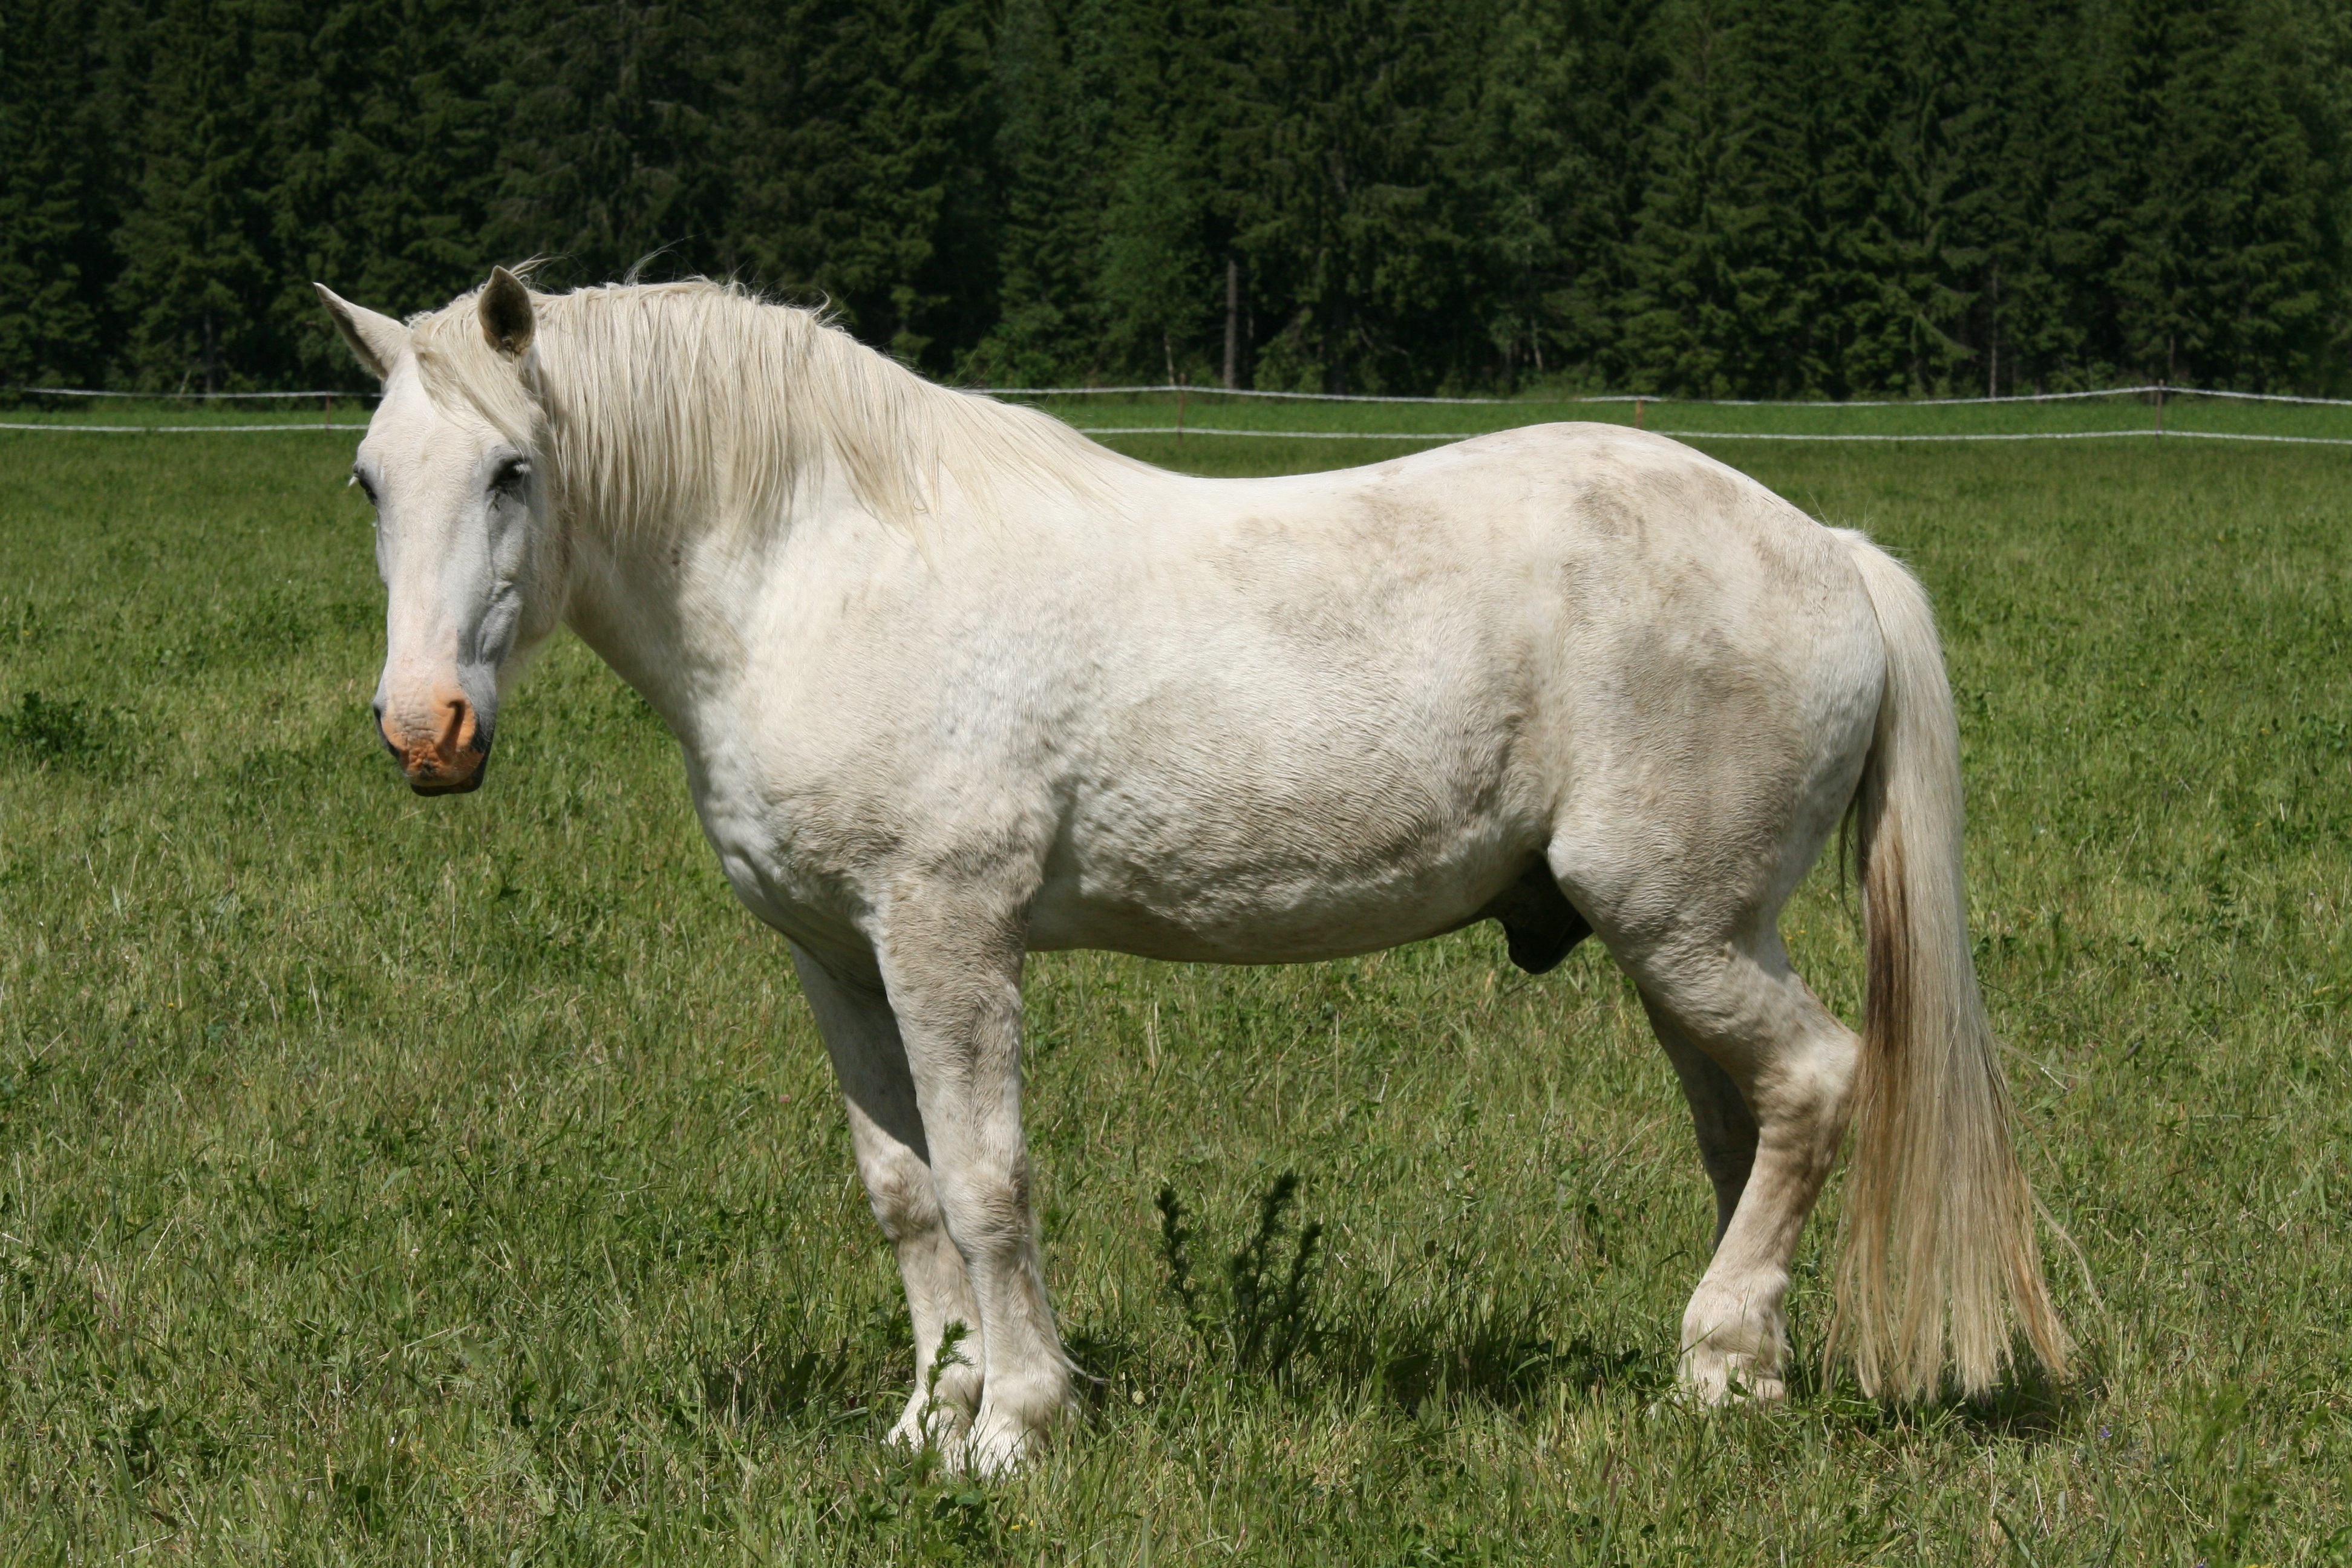
summer, pasture, grazing, horse, mammal, stallion, mane, fauna, vertebrate, mare, foal, colt, white horse, horse feed, horse like mammal, mustang horse